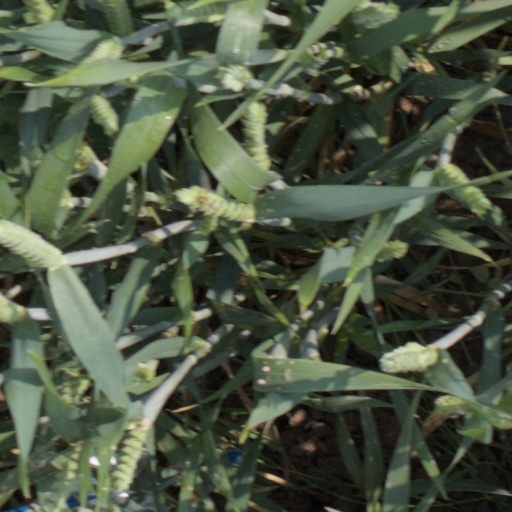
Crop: wheat